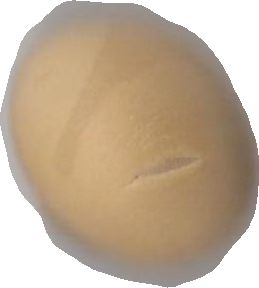
Variety: Grobogan